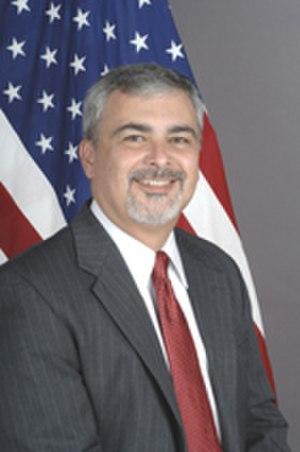
L' ambassadeur des États-Unis en Guinée est le représentant officiel du gouvernement des États-Unis auprès du gouvernement de la Guinée. Ceci est une liste des ambassadeurs des États-Unis en Guinée.